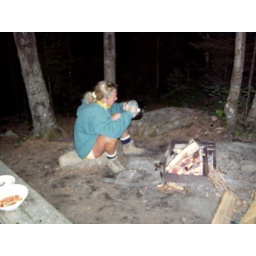
Hiking in the white mountains with Roeland